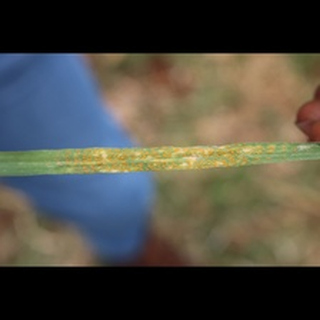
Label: wheat_black_rust